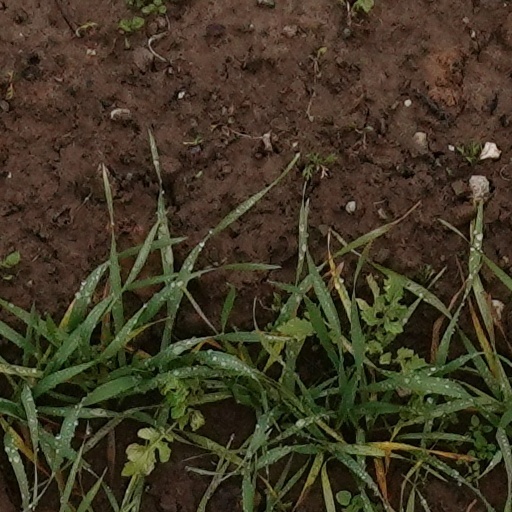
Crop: wheat